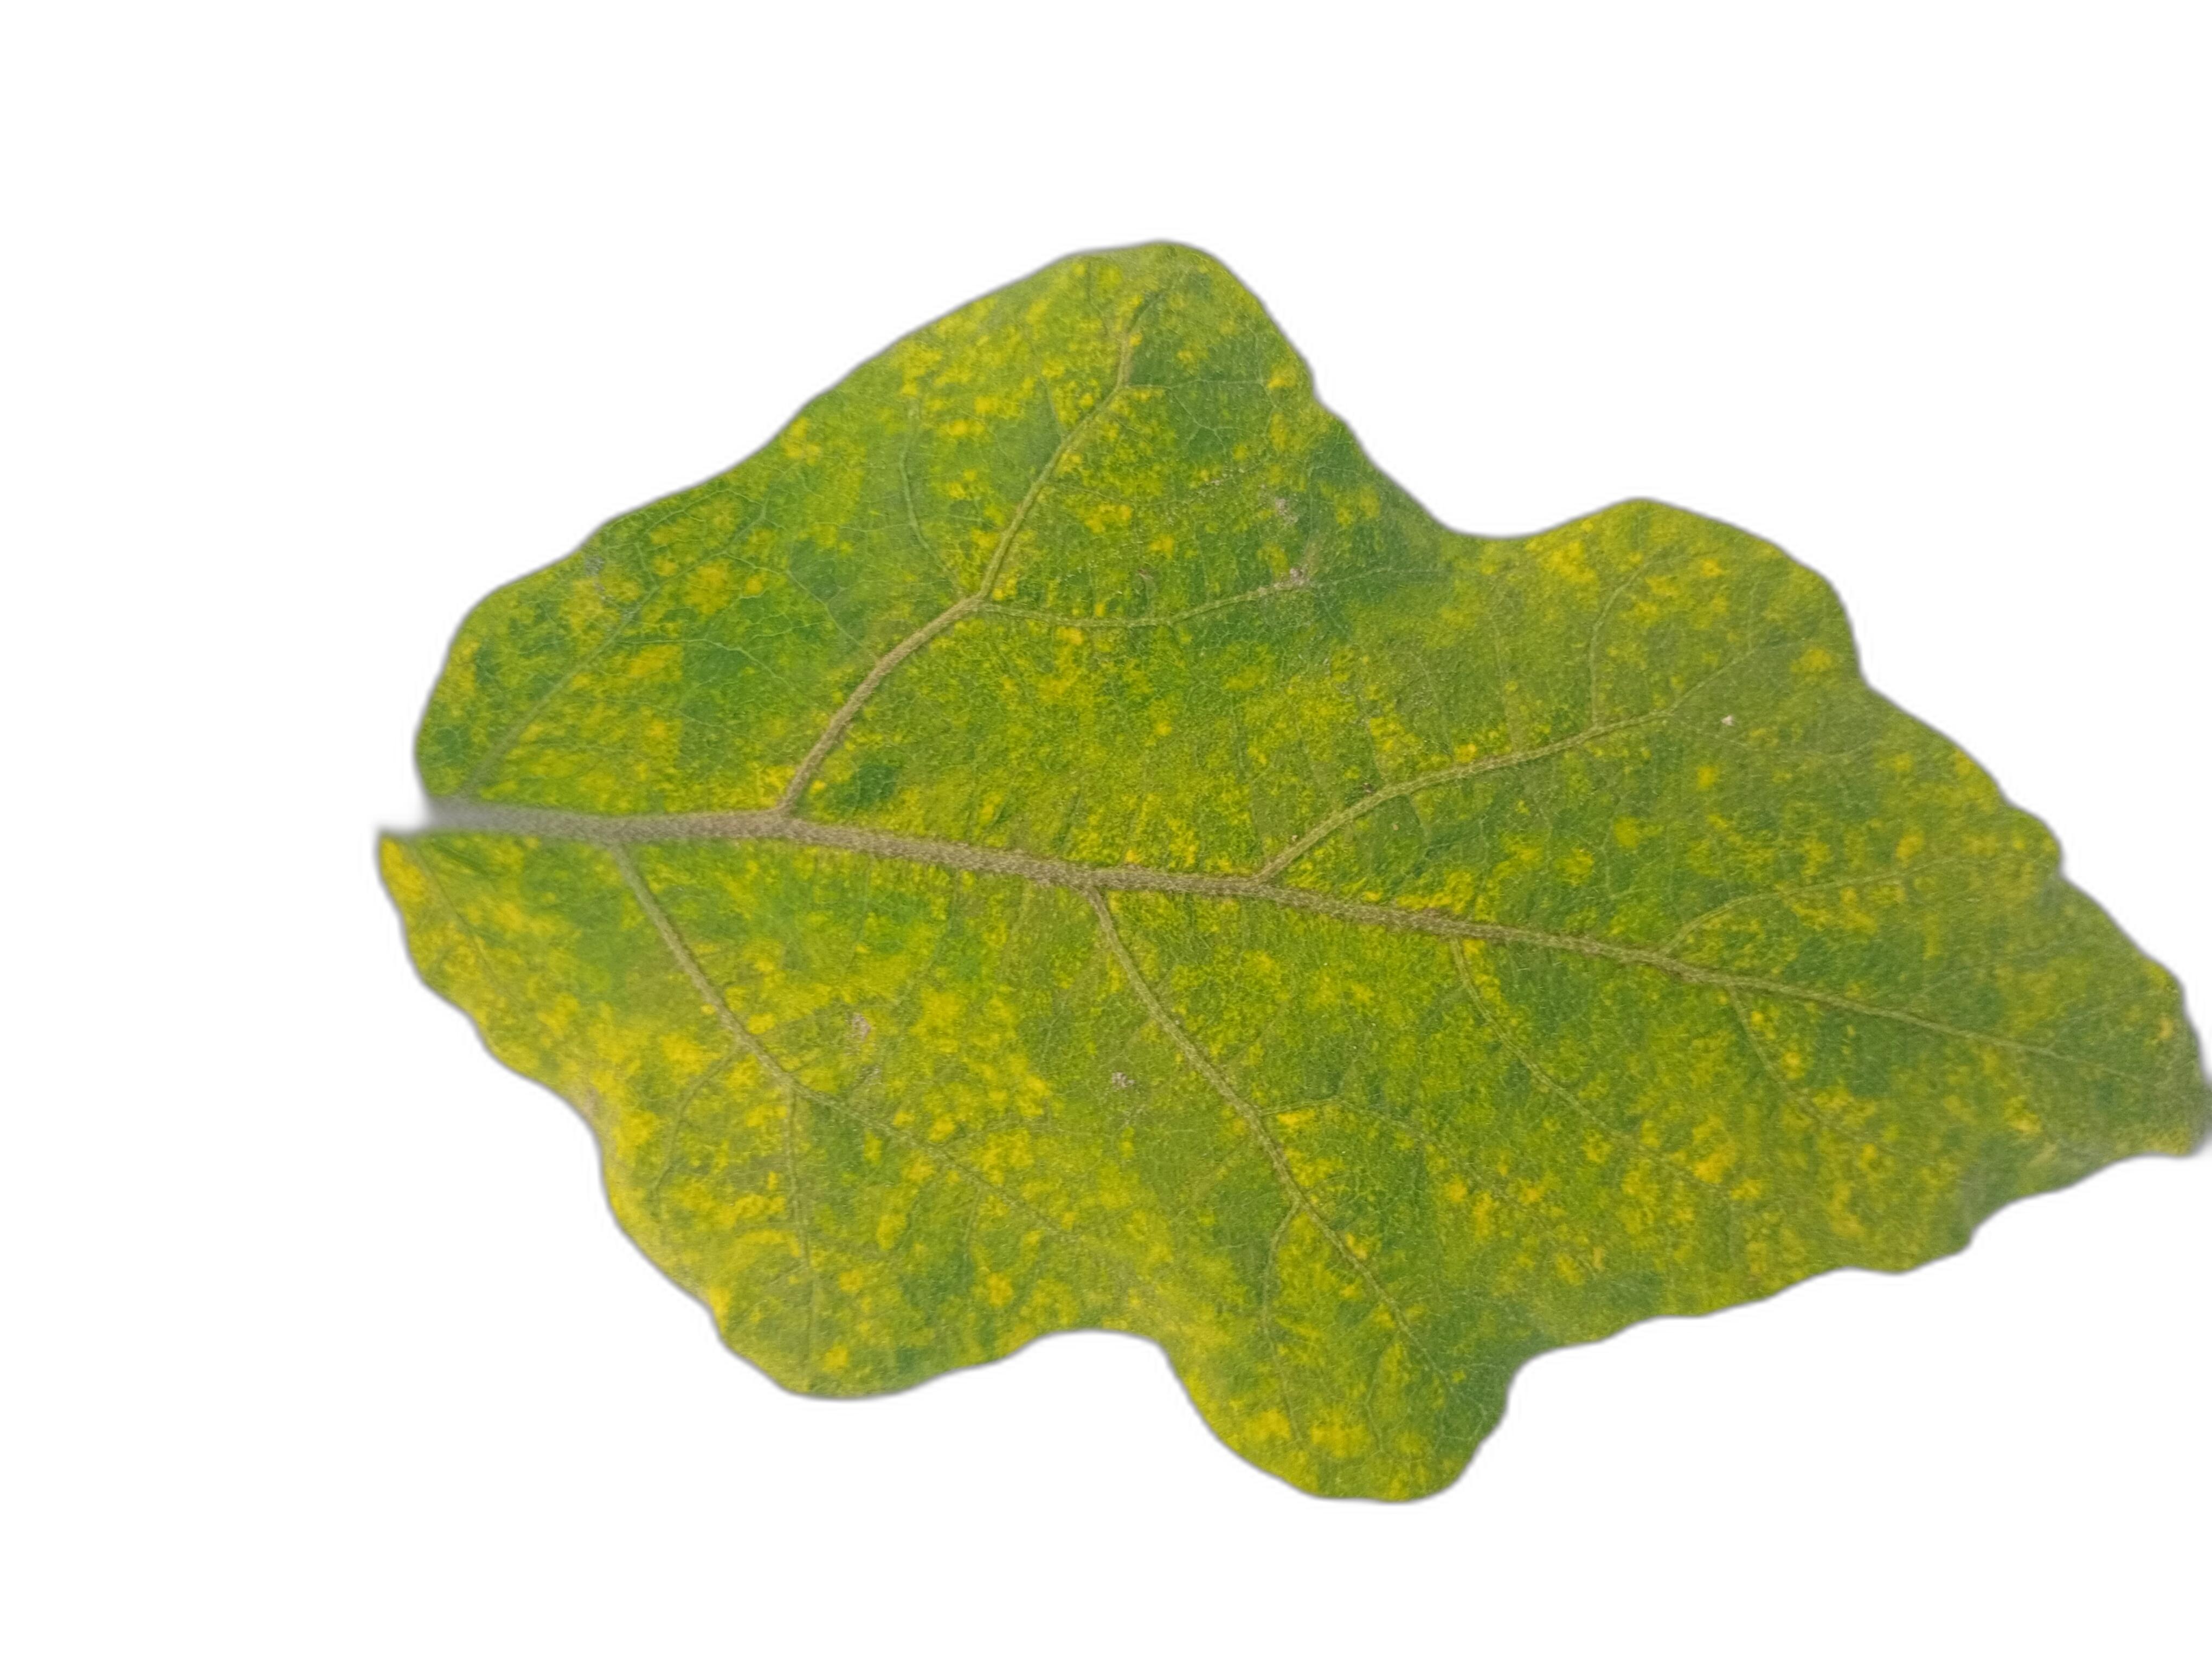
Label: Healthy Leaf